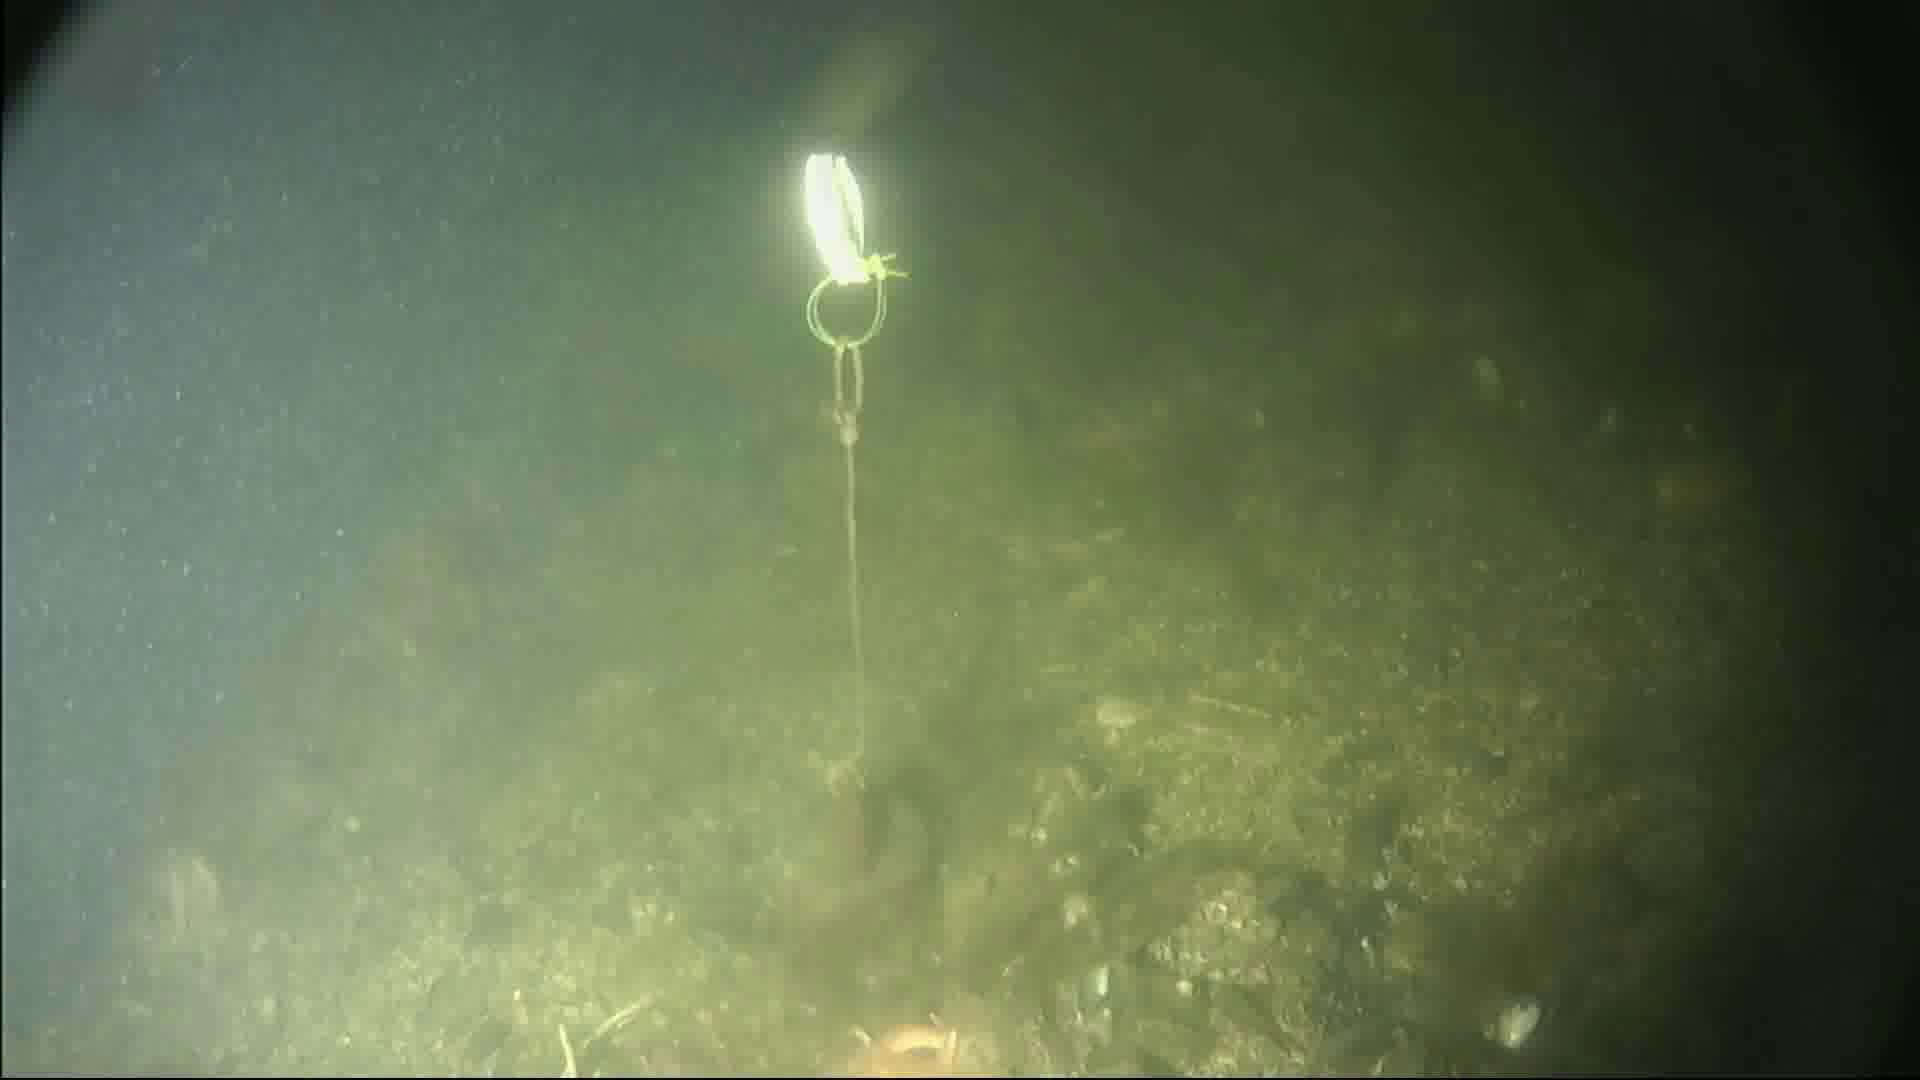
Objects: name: fish
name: starfish